Chris Short

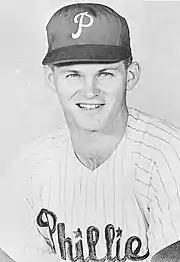
Short, circa 1963

Short was considered a top pitcher from 1964 through 1968 with the Phillies. He was 17–9 in 1964, with a 2.20 ERA in 220 innings pitched. It was his career-best ERA and was third in the league behind only Sandy Koufax (1.74) and Don Drysdale (2.18). Teammate Jim Bunning was 5th that season with a 2.63 ERA. Juan Marichal finished 4th (2.48). That year, however, the Phillies and Short suffered a historic collapse in the pennant race. After leading by six and a half games with 12 to go, manager Gene Mauch decided to start his two aces, Bunning and Short, for eight of the last 12 games. Short pitched respectably despite the heavy workload, giving up only six earned runs in 18 innings over his final three starts. But weak hitting, ineffective relief pitching and poor defense (the team committed 17 errors in a 10-game losing streak) doomed Philadelphia. The Phillies lost three games in a row to the hot St. Louis Cardinals, who won the NL race by 1 game and defeated the New York Yankees in the 1964 World Series.